Alexander Brandtner

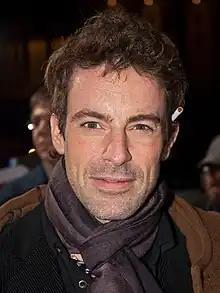

Alexander Brandtner is a fictional character from the police drama television series "Inspector Rex", which airs on ORF and Sat.1 in Austria. The character was created by series' producer and Peter Moser, and is portrayed by Actor Gedeon Burkhard. First Gedeon Burkhard was a guest star in Season 1 Episode 9 "Amok", but then he became the main star.